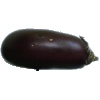
Label: Eggplant 1